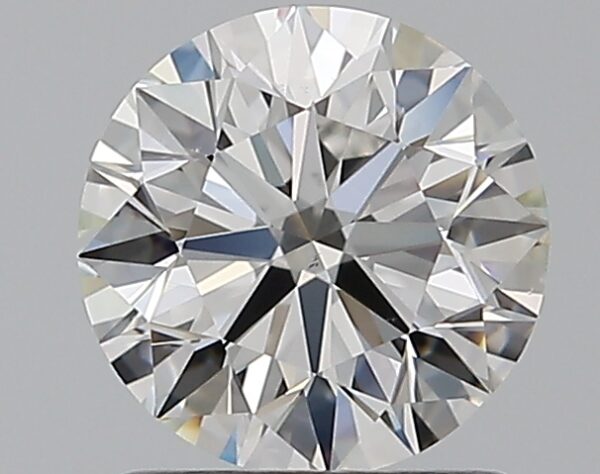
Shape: round
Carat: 1.2
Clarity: VS2
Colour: E
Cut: EX
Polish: EX
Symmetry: EX
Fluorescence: N
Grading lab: GIA
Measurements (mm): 6.74 x 6.78 x 4.23